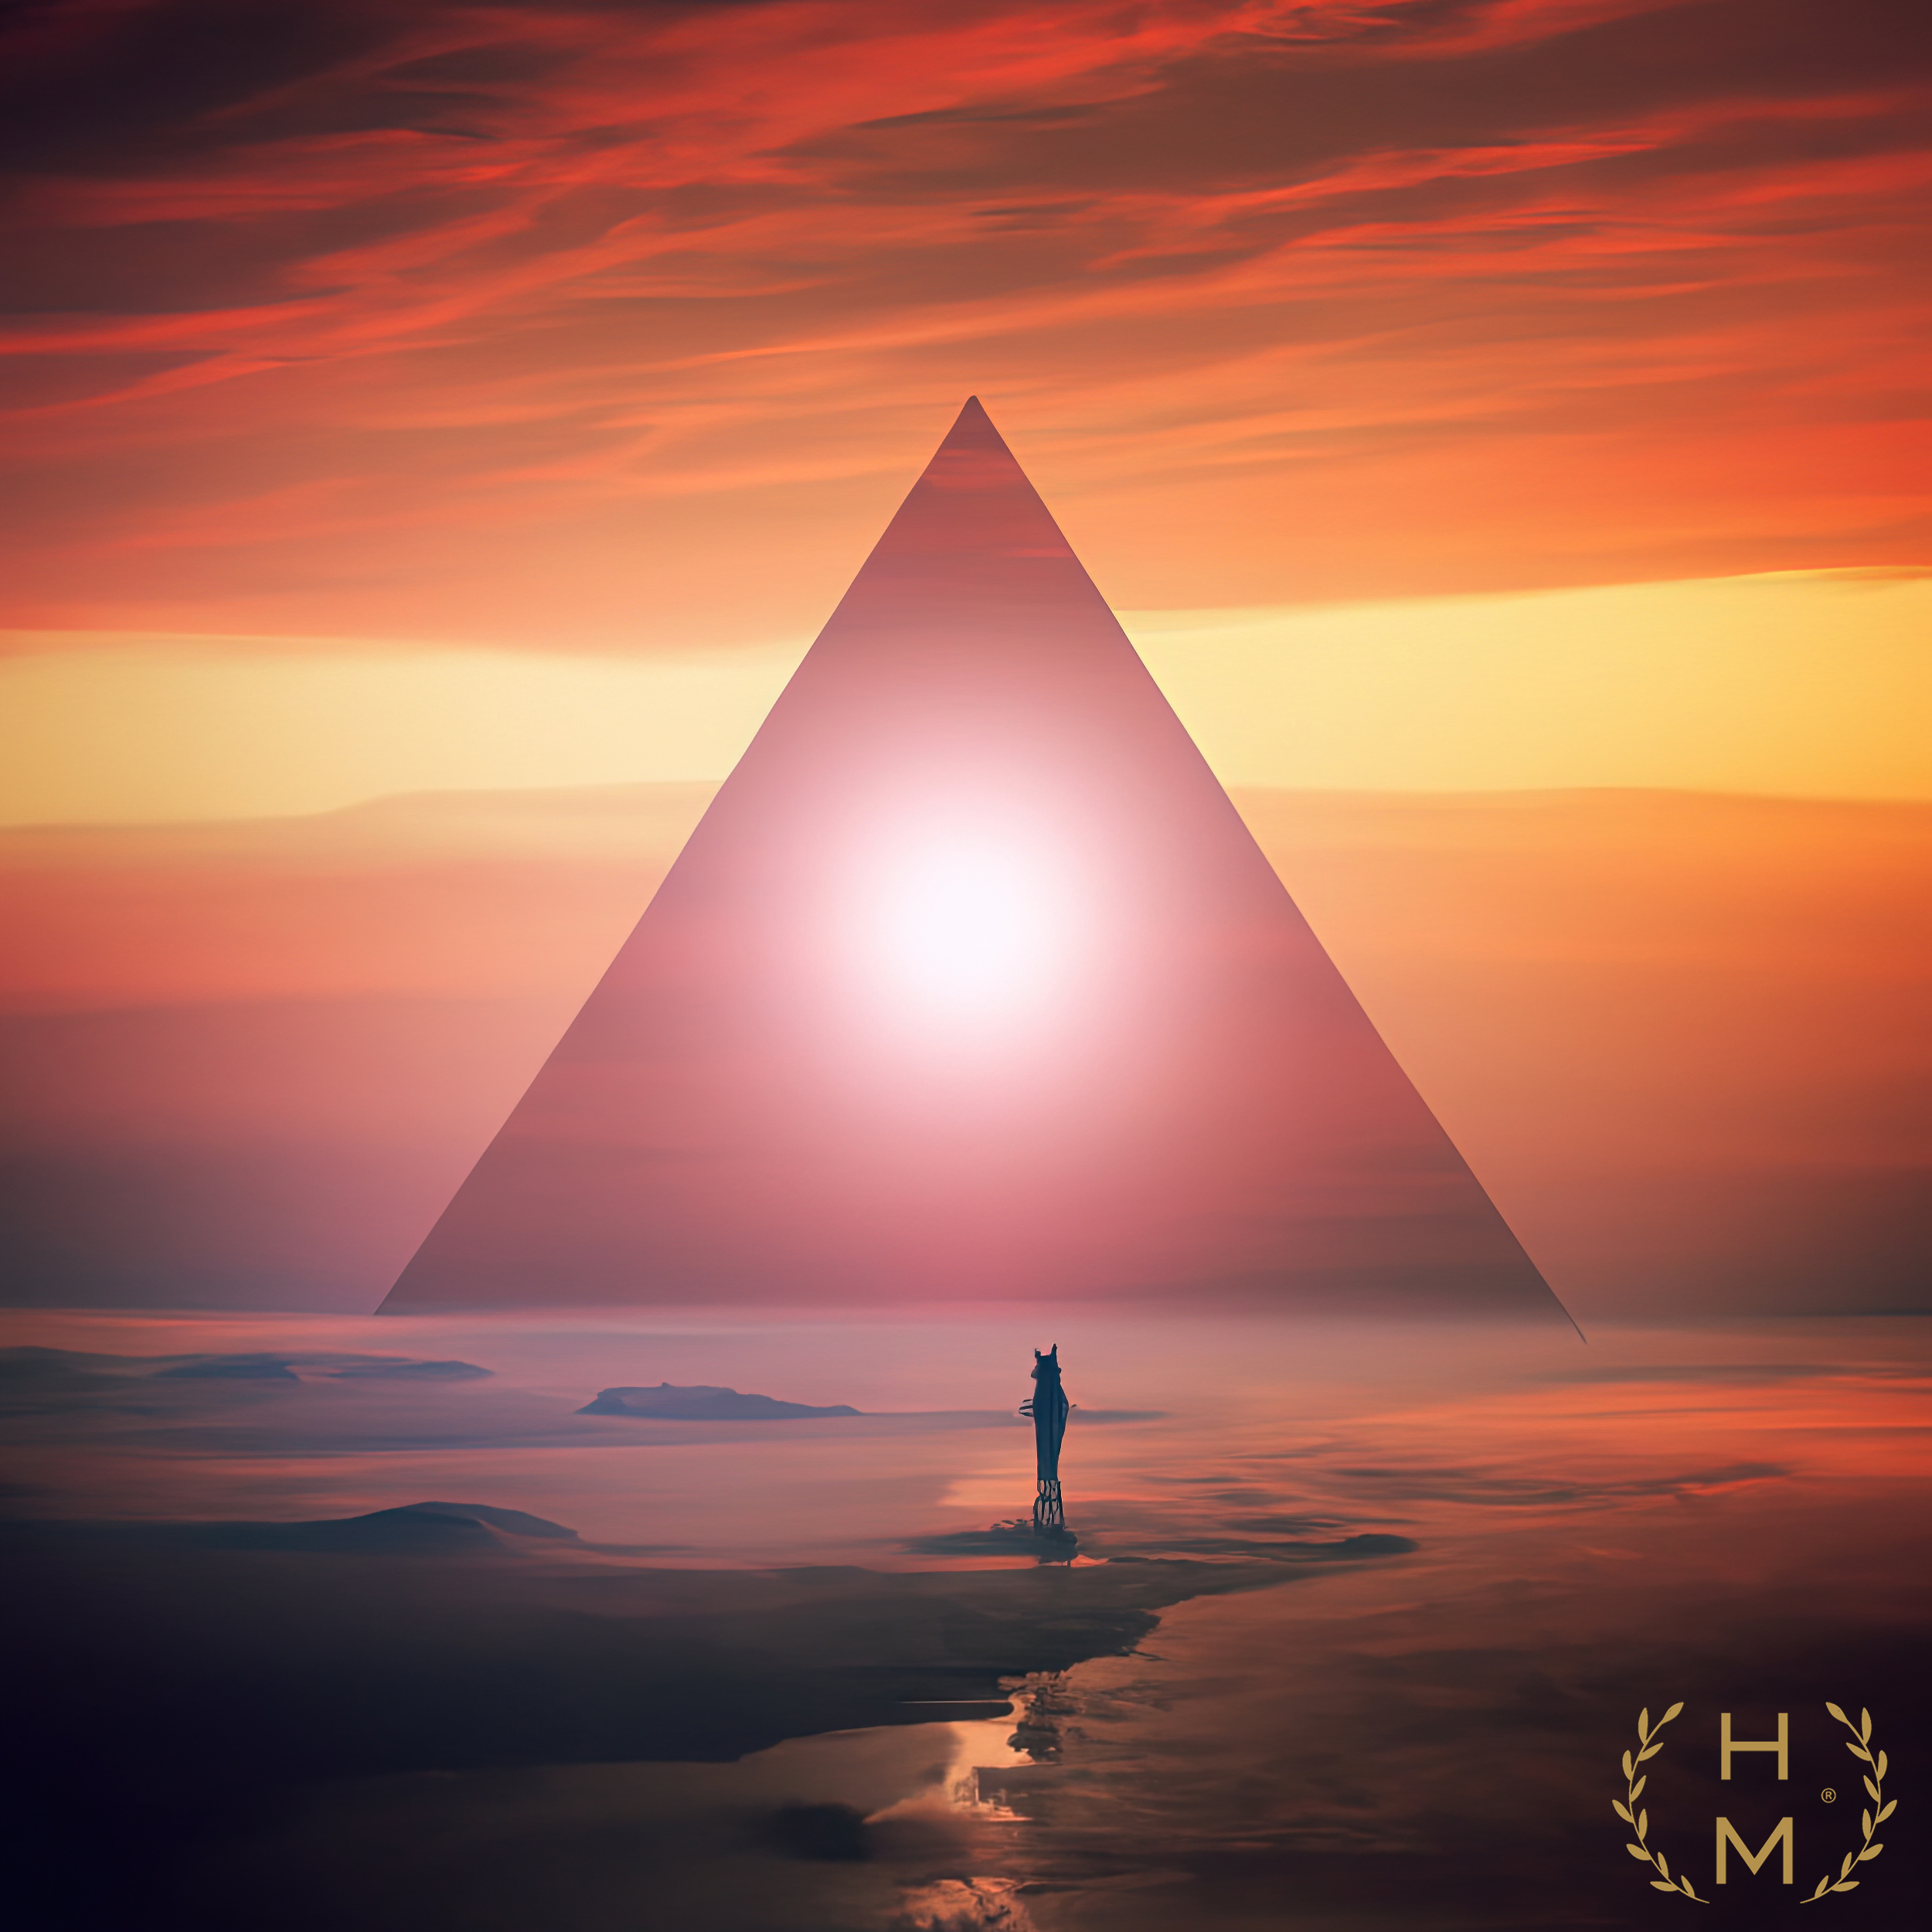
hel mort, hel, mort, helmort, art, contemporary art, contemporaryart, painting, paintings, woman, women, girl, girls, beautiful, style, fashion, digital, abstract, NFT, NFTs, mixed media, oil, oils, mixedmedia, artwork, art gallery, art brand, artbrand, artgallery, abstract painting, acrylic painting, paint, watercolor, art collector, portrait, canvas print, abstract canvas print, colorful canvas print, van gogh, great, cheap, interesting, amazing, ready to hang, impressionism, water, sky, cloud, People in nature, nature, afterglow, dusk, body of water, happy, sunlight, sunset, horizon, sunrise, beach, natural landscape, morning, landscape, red sky at morning, calm, beauty, magenta, symmetry, People on beach, dawn, reflection, evening, ocean, wave, triangle, travel, coast, fun, rock, illustration, sea, wind wave, lake, silhouette, vacation